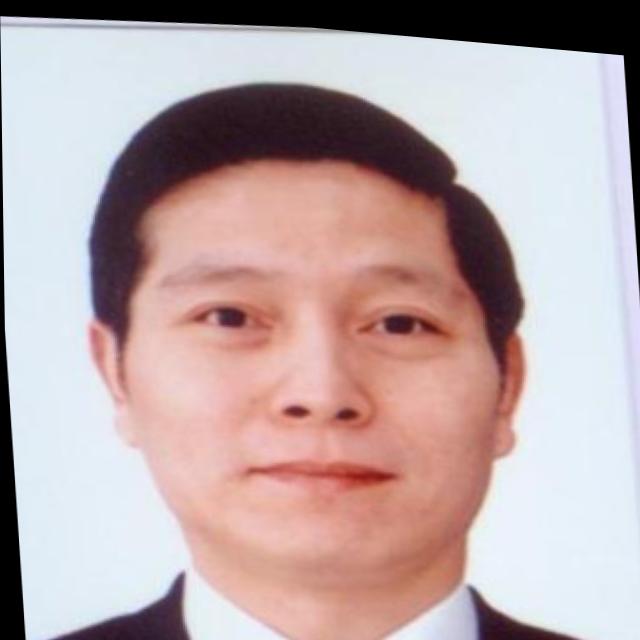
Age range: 45-64